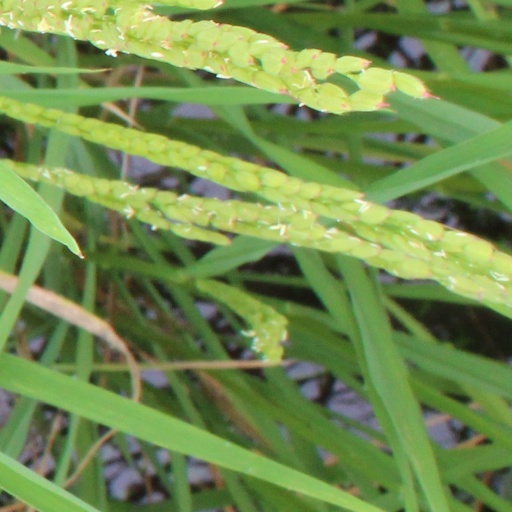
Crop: rice